Bethphage

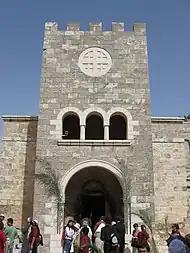
Franciscan Church of Bethphage

Bethphage is mentioned in the New Testament as the place in ancient Israel to which Jesus sent his disciples to find a colt upon which he would ride into Jerusalem. The Synoptic Gospels mention it as being close to Bethany, where he was staying immediately prior to his triumphal entry into Jerusalem.